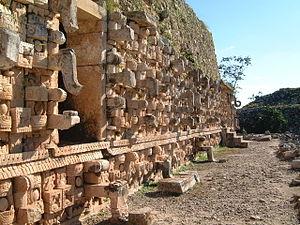
Kabah est un site archéologique maya du sud-est de l’État du Yucatan au Mexique. Kabah se trouve au sud de Uxmal, et y est reliée par une grande route ou Sacbé de 18 km de long et 5 mètres de large avec une arche monumentale à chaque extrémité. Kabah est le second plus grand site archéologique de la région Puuc après Uxmal.